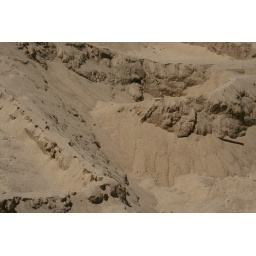
Sand sculptures at a sand sculpture building competition at the beach in Grand Haven.